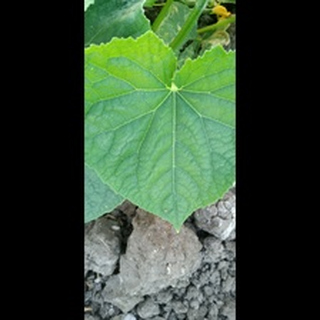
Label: healthy_cucumber